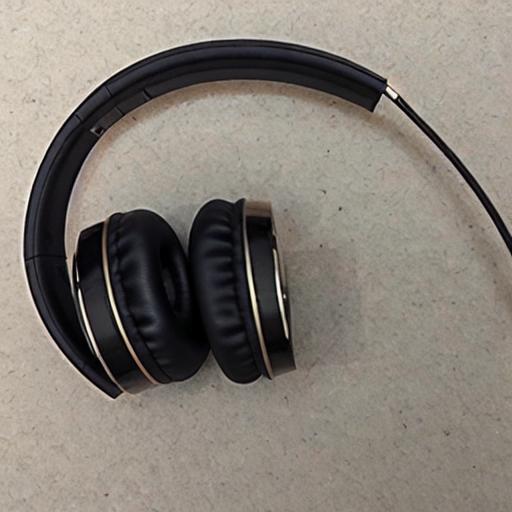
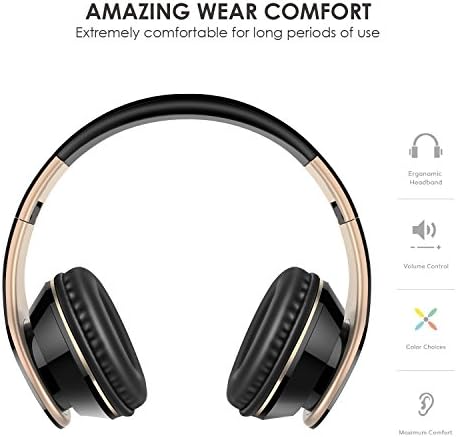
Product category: headphones
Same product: no